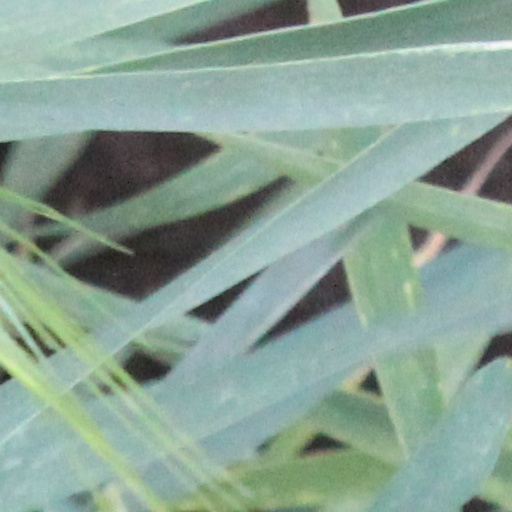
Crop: wheat